Theatre of Azerbaijan

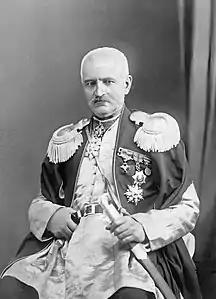
Mirza Fatali Akhundov

Elements of theatrical action are in many types of Azerbaijani people's creativity – in games (“"gizlanpach"” – hide and seek, “"kosaldigach"” – polo game), game songs (“"kepenek"” – butterfly, “"banovsha"” – violet), wedding traditions (“"nishan"” – engagement, “"duvakhgalma"” – taking bride's veil off, “"toy"” – wedding) and holidays (“"Nowruz"” – spring's coming, “"kev-sej"” – preparation for winter).